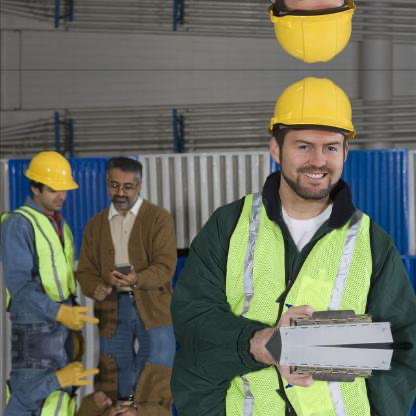
Objects in the image:
label: helmet
label: helmet
label: head
label: helmet